Stachytarpheta jamaicensis

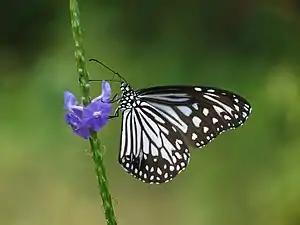
"Parantica aglea" on "Stachytarpheta jamaicensis"

Stachytarpheta jamaicensis is a species of plant in the family Verbenaceae, native throughout the Caribbean, including Florida. It has many common names including blue porterweed, blue snake weed, bastard vervain, Brazilian tea, Jamaica vervain, light-blue snakeweed, and, in St. Croix, worryvine. It usually is found along country roadsides, and it also grows well as a ruderal plant on disturbed terrain.